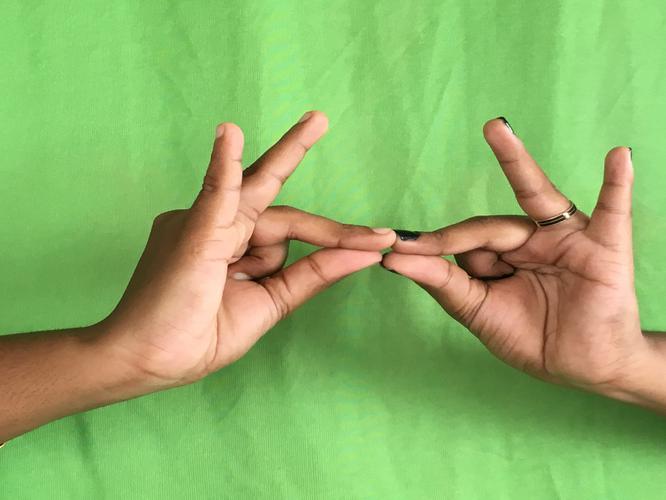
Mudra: Sakata
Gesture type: double_hand